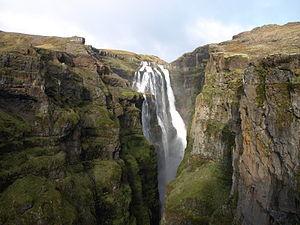
Les cascades d'Islande se rencontrent dans tout le pays et prennent des formes variées suivant les roches qu'elles dévalent.
Glymur est une cascade d'Islande située dans l'Ouest du pays, au nord-est de Reykjavik. Elle est considérée comme la cascade avec la hauteur totale de chute la plus importante du pays avec 190 mètres jusqu'au 29 juin 2011 lorsque la cascade de Morsárfoss, découverte en 2007, est mesurée avec une hauteur de 227,3 mètres et potentiellement plus de 240 mètres.